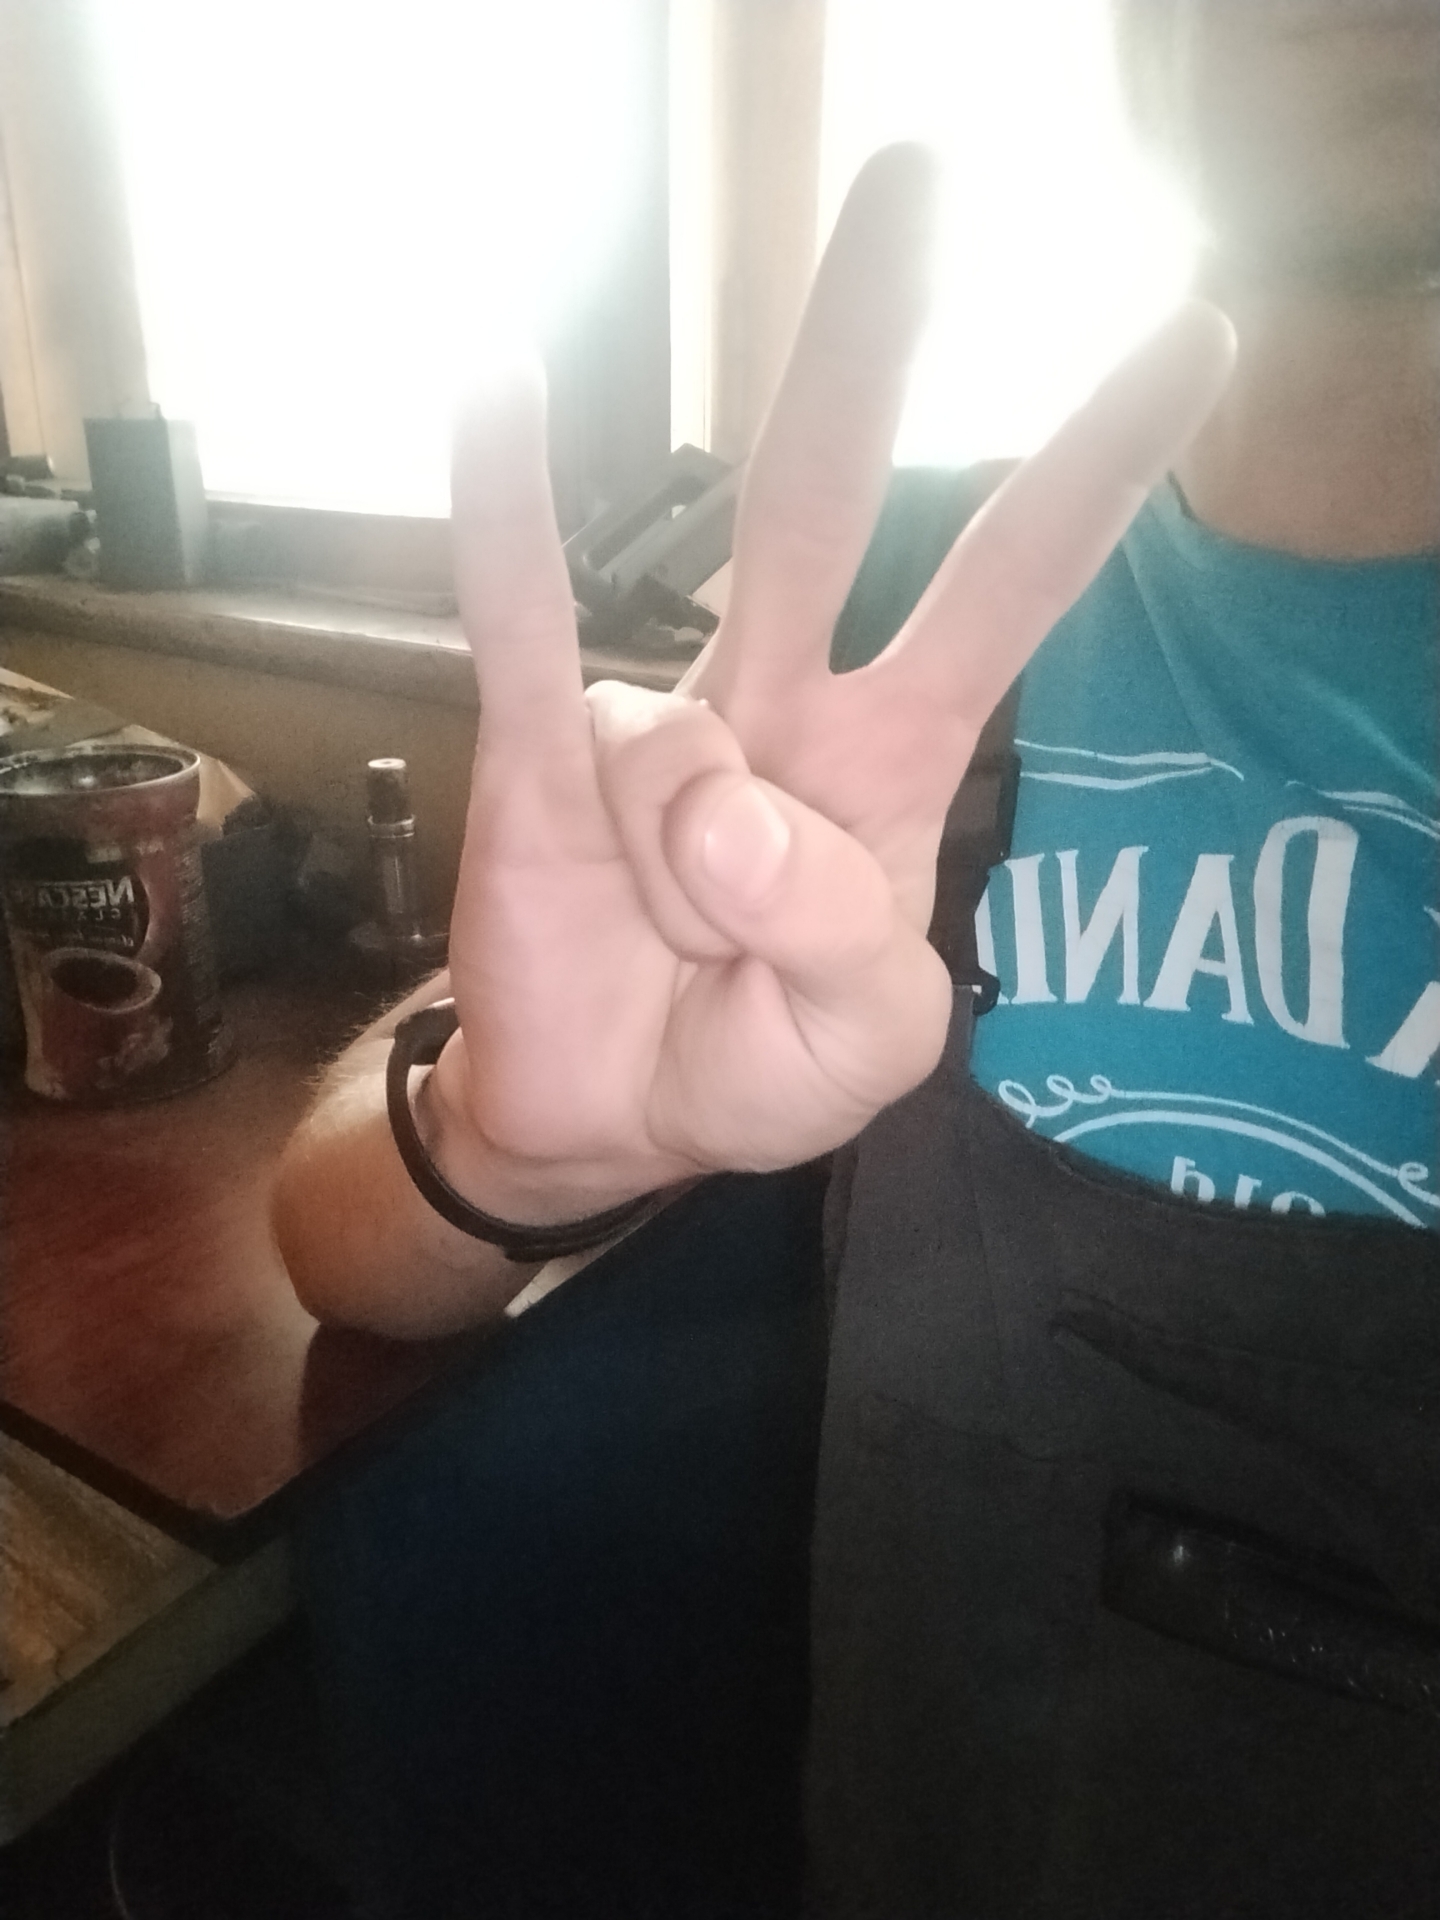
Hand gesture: three3